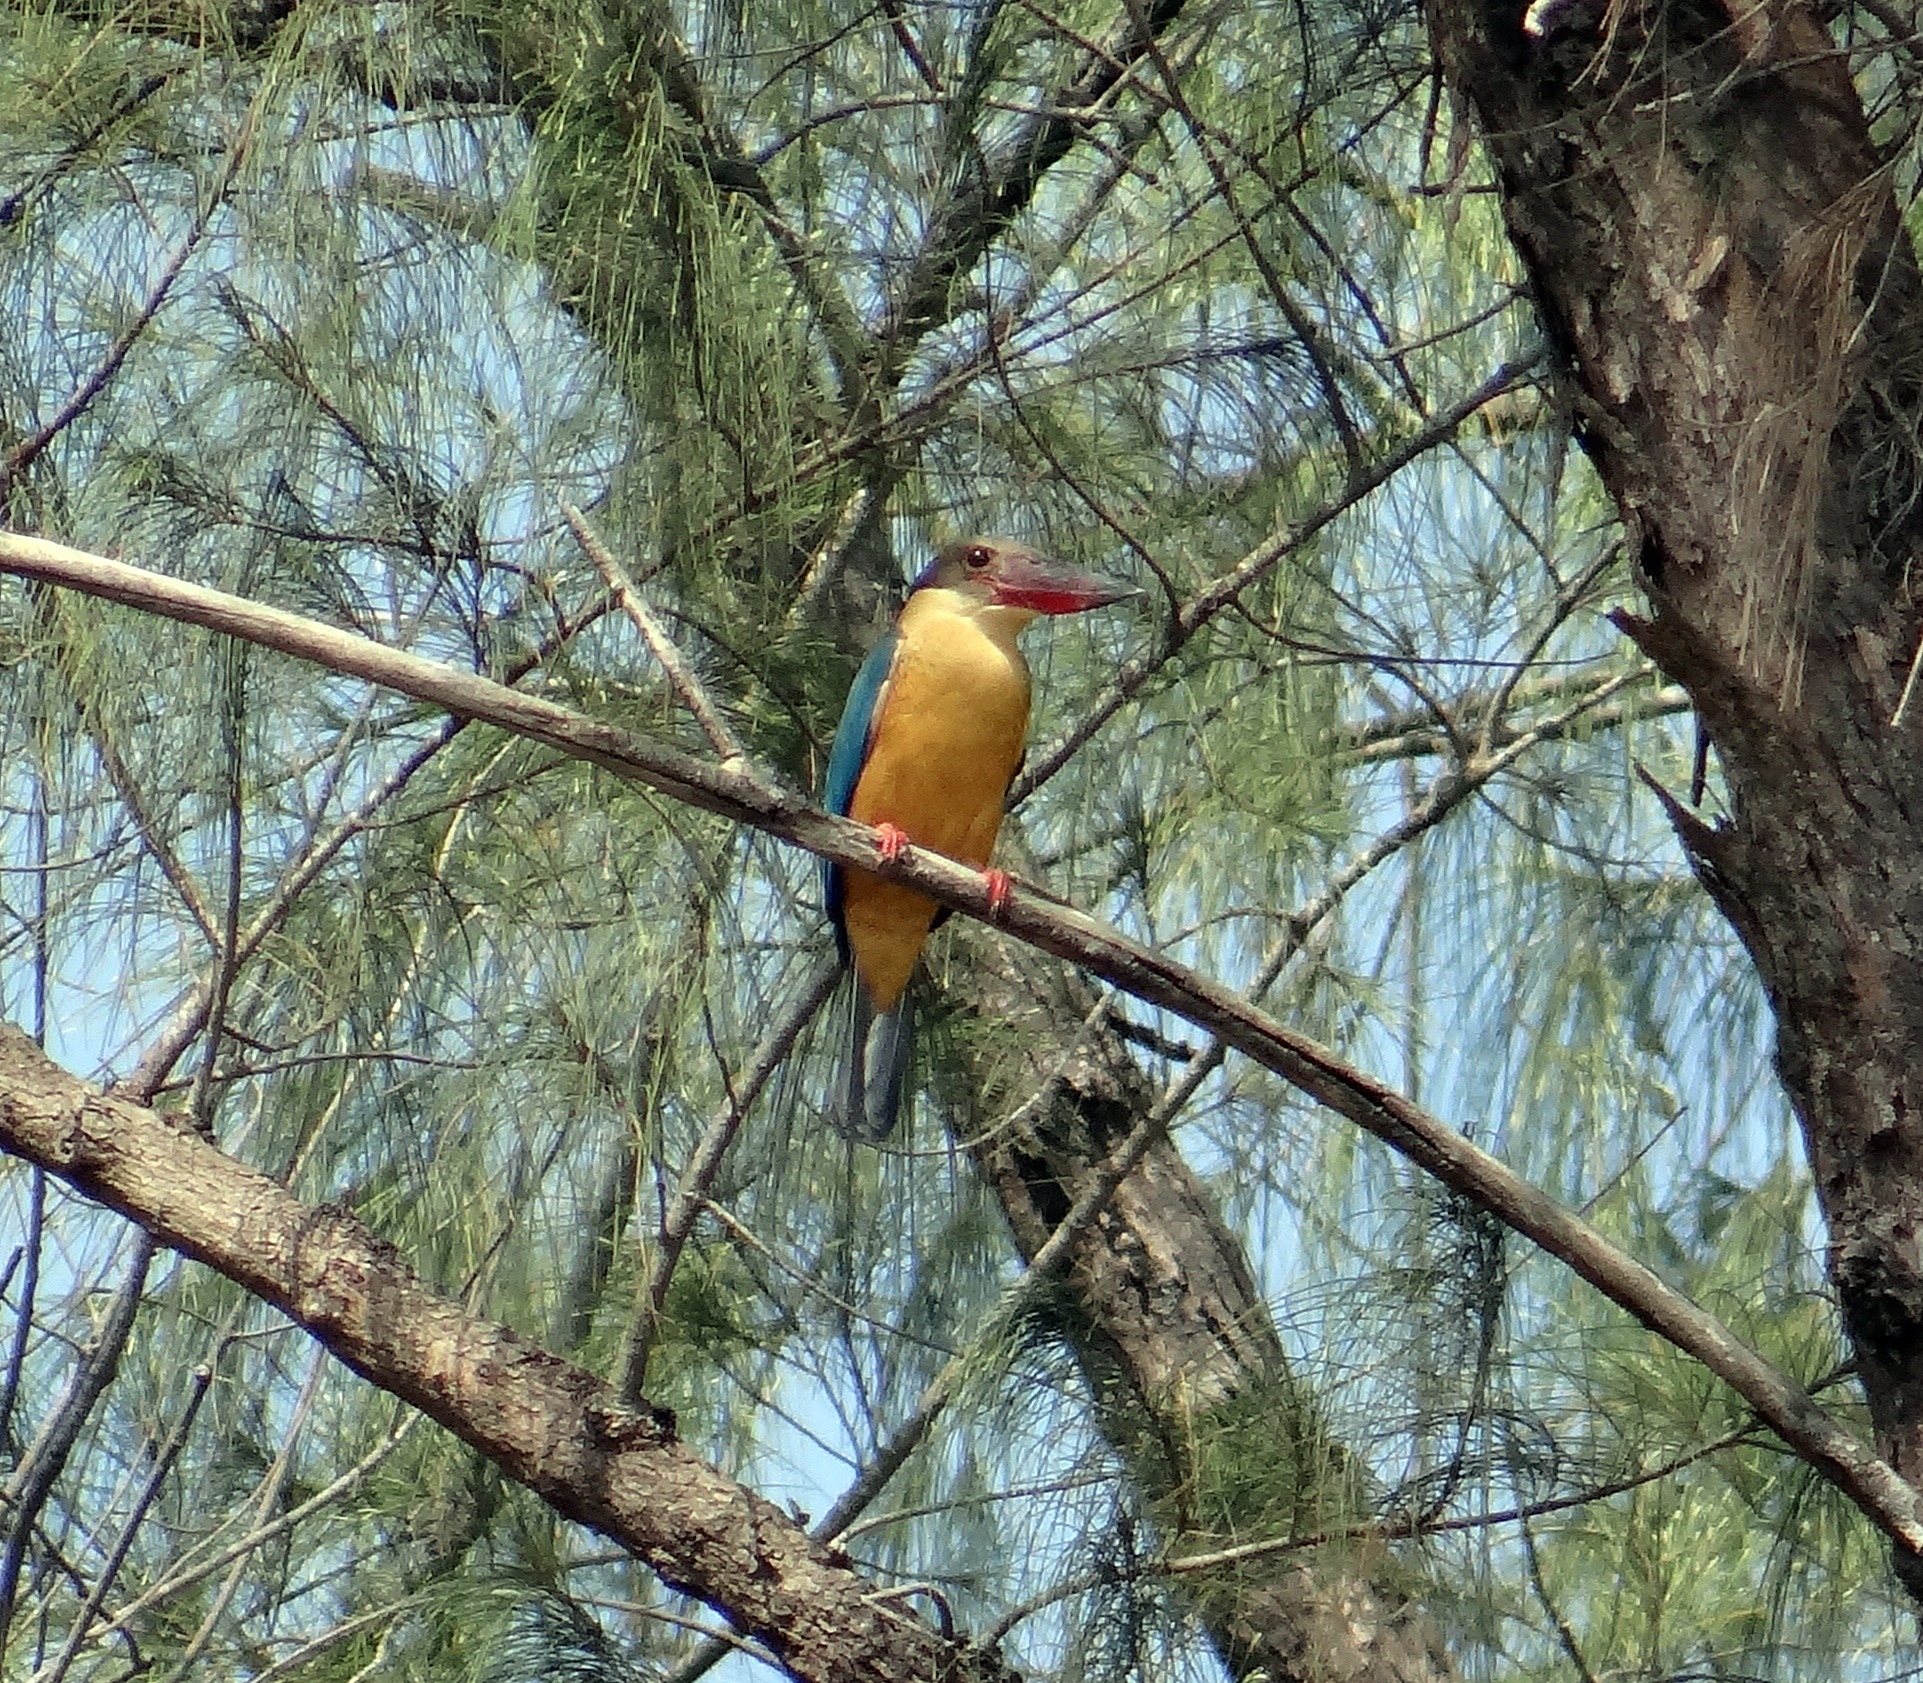
tree, nature, outdoor, wilderness, branch, bird, animal, fly, wildlife, wild, jungle, beak, mammal, freedom, feather, avian, fauna, majestic, wings, vertebrate, creature, india, casuarina, perching, perching bird, stork billed kingfisher